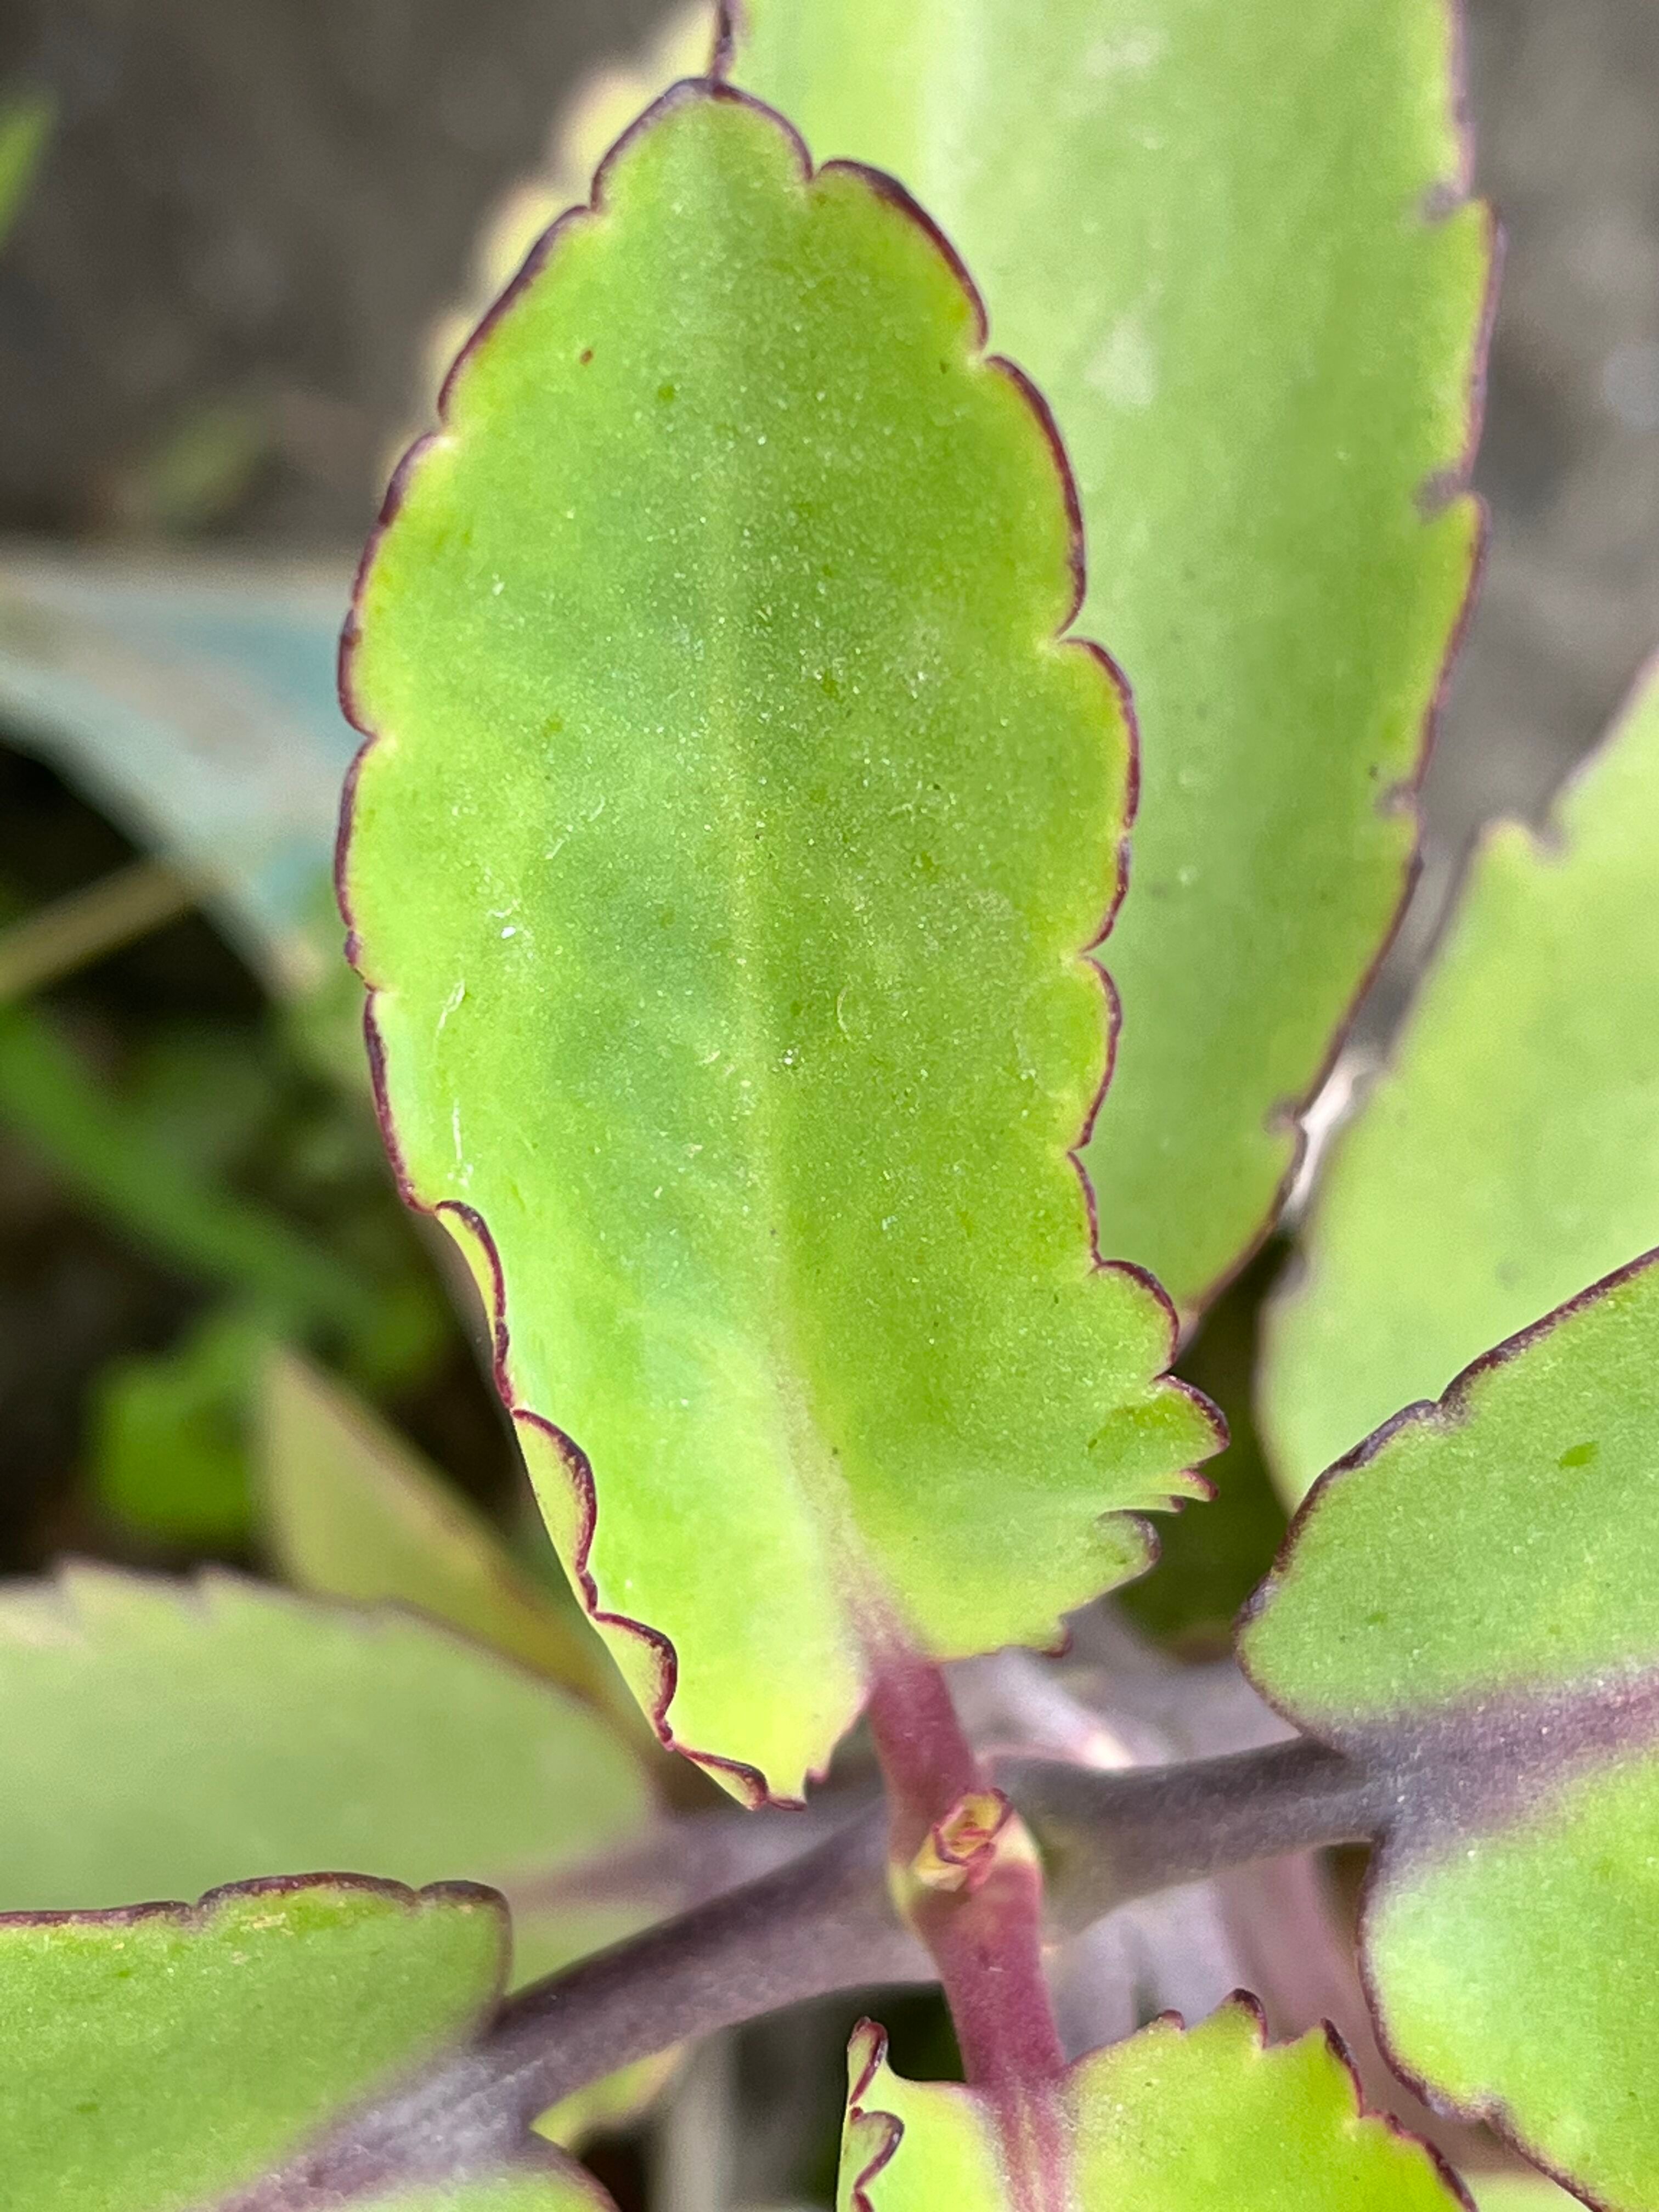
Plant species: kalanchoe-pinnata